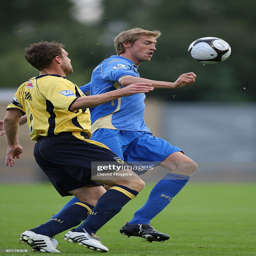
football player controls the ball during the pre season friendly match .